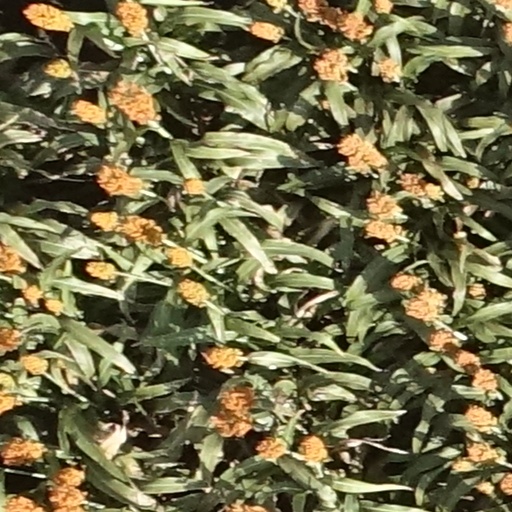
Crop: sorghum